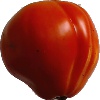
Label: Tomato 1